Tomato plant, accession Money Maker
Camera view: tilt-top (135 deg); turntable rotation: 240 degrees
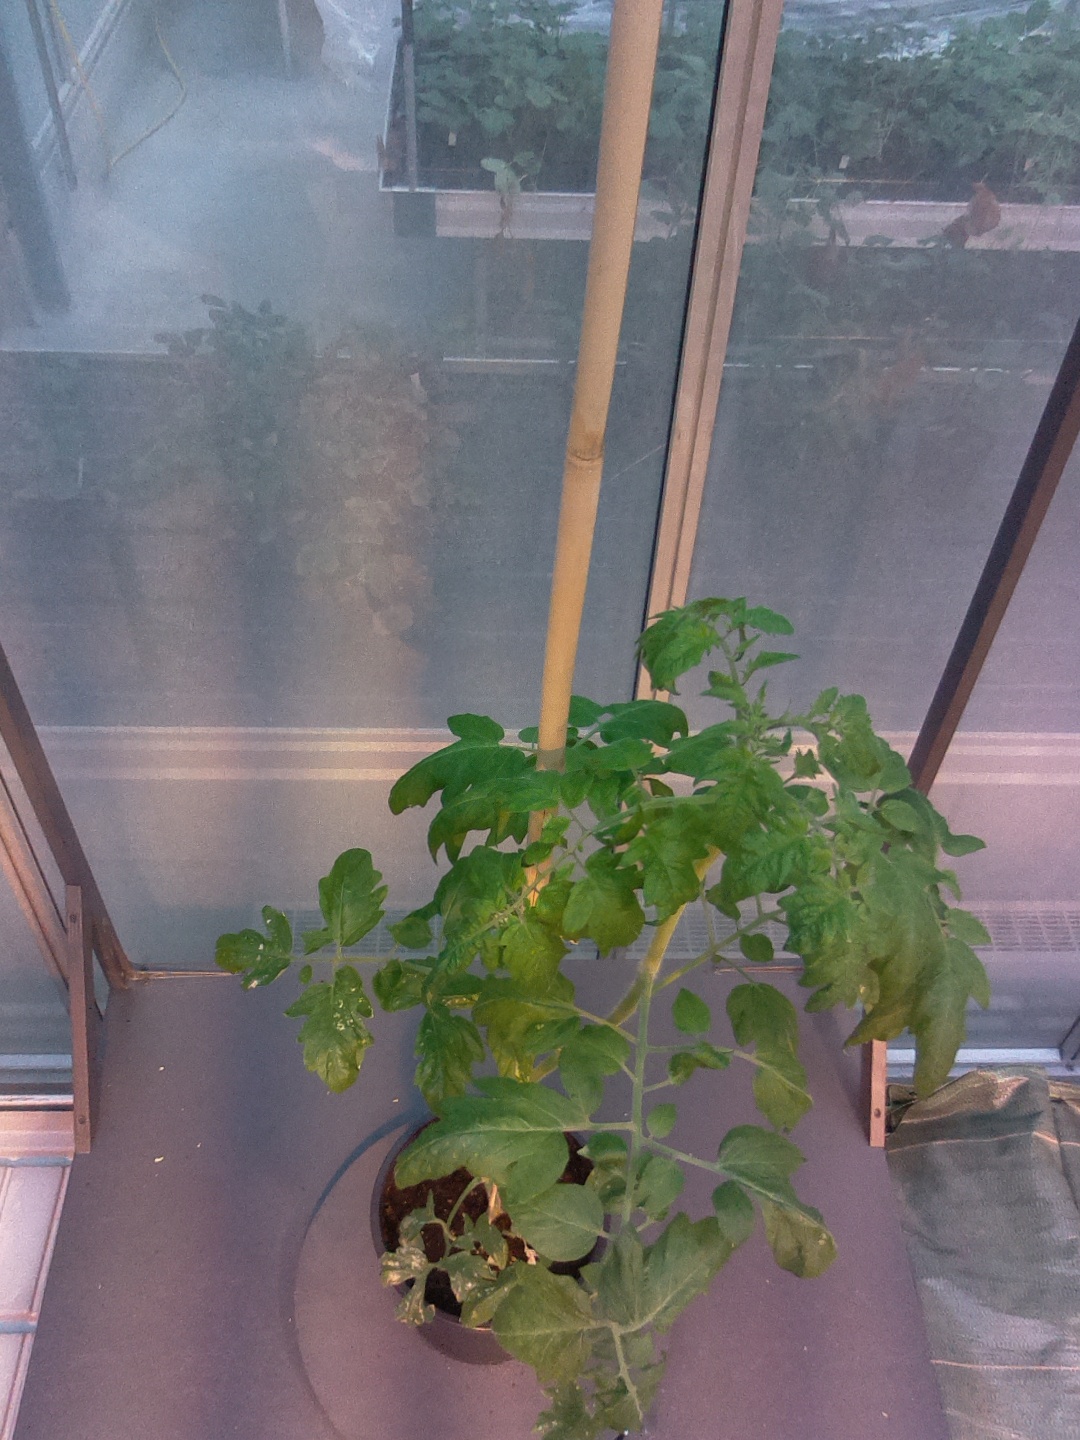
BBCH growth stage 53: 3 inflorescences visible